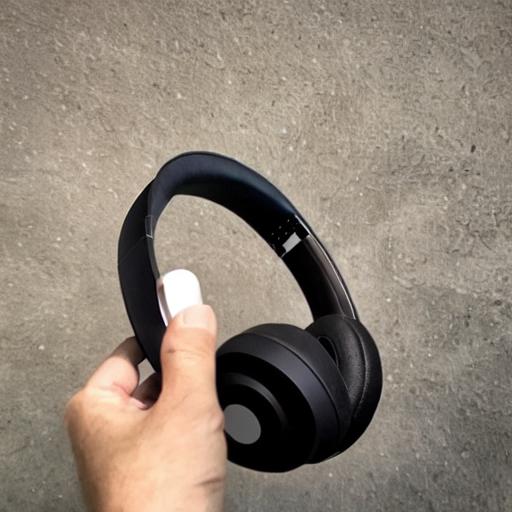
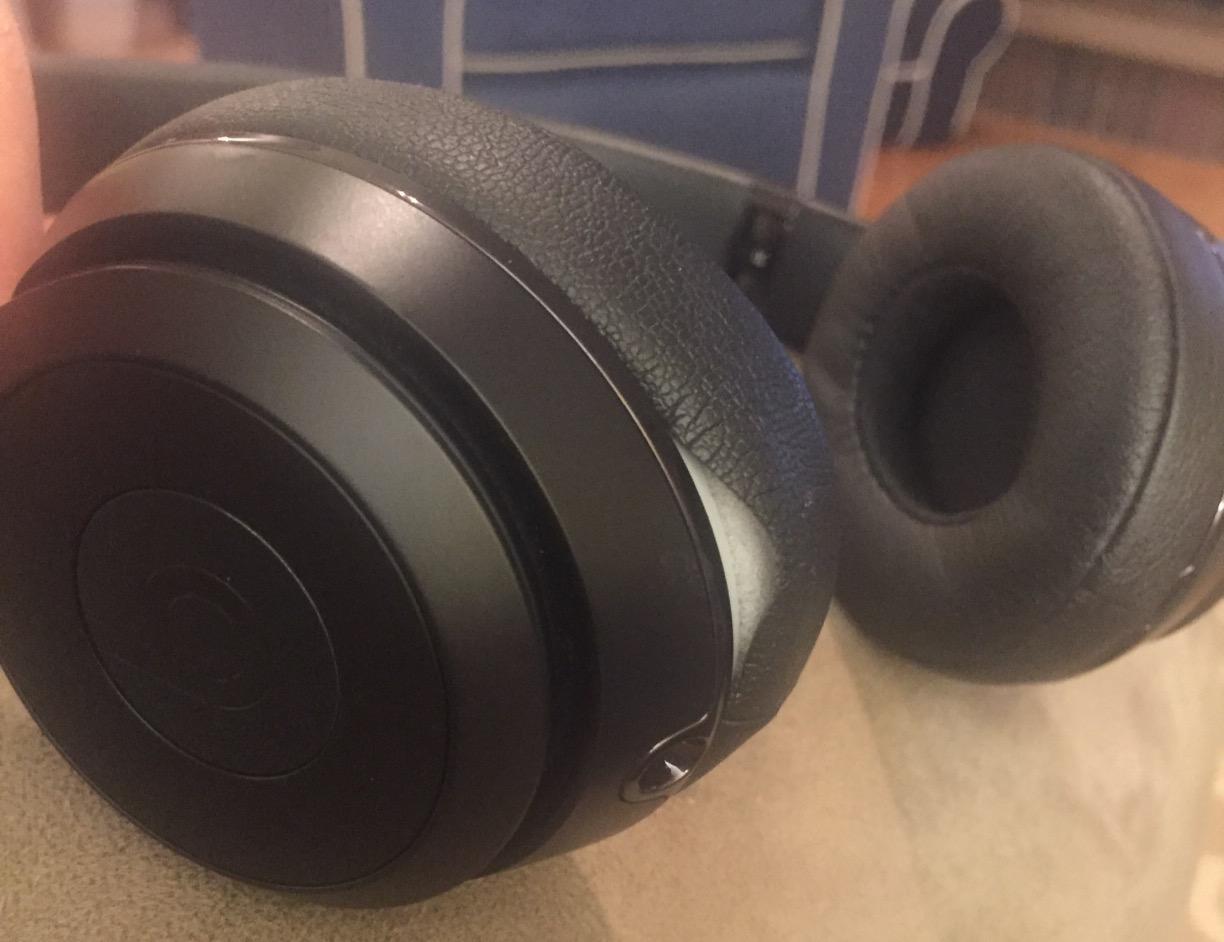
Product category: headphones
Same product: no